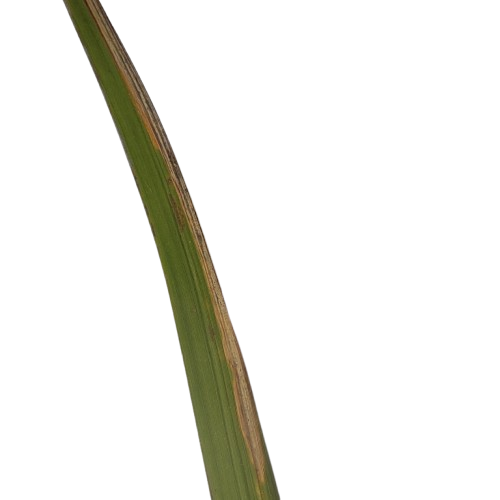
Label: Leaf Scald